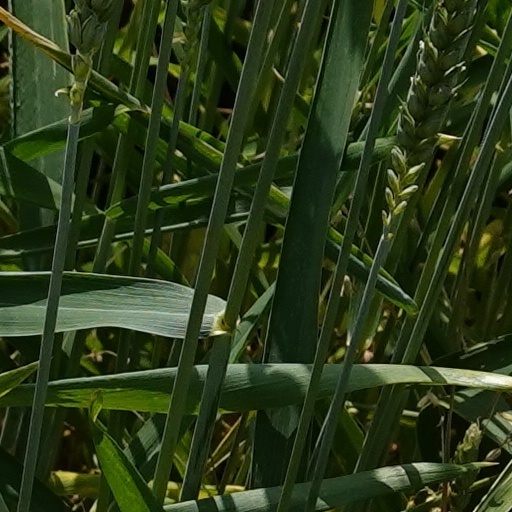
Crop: wheat